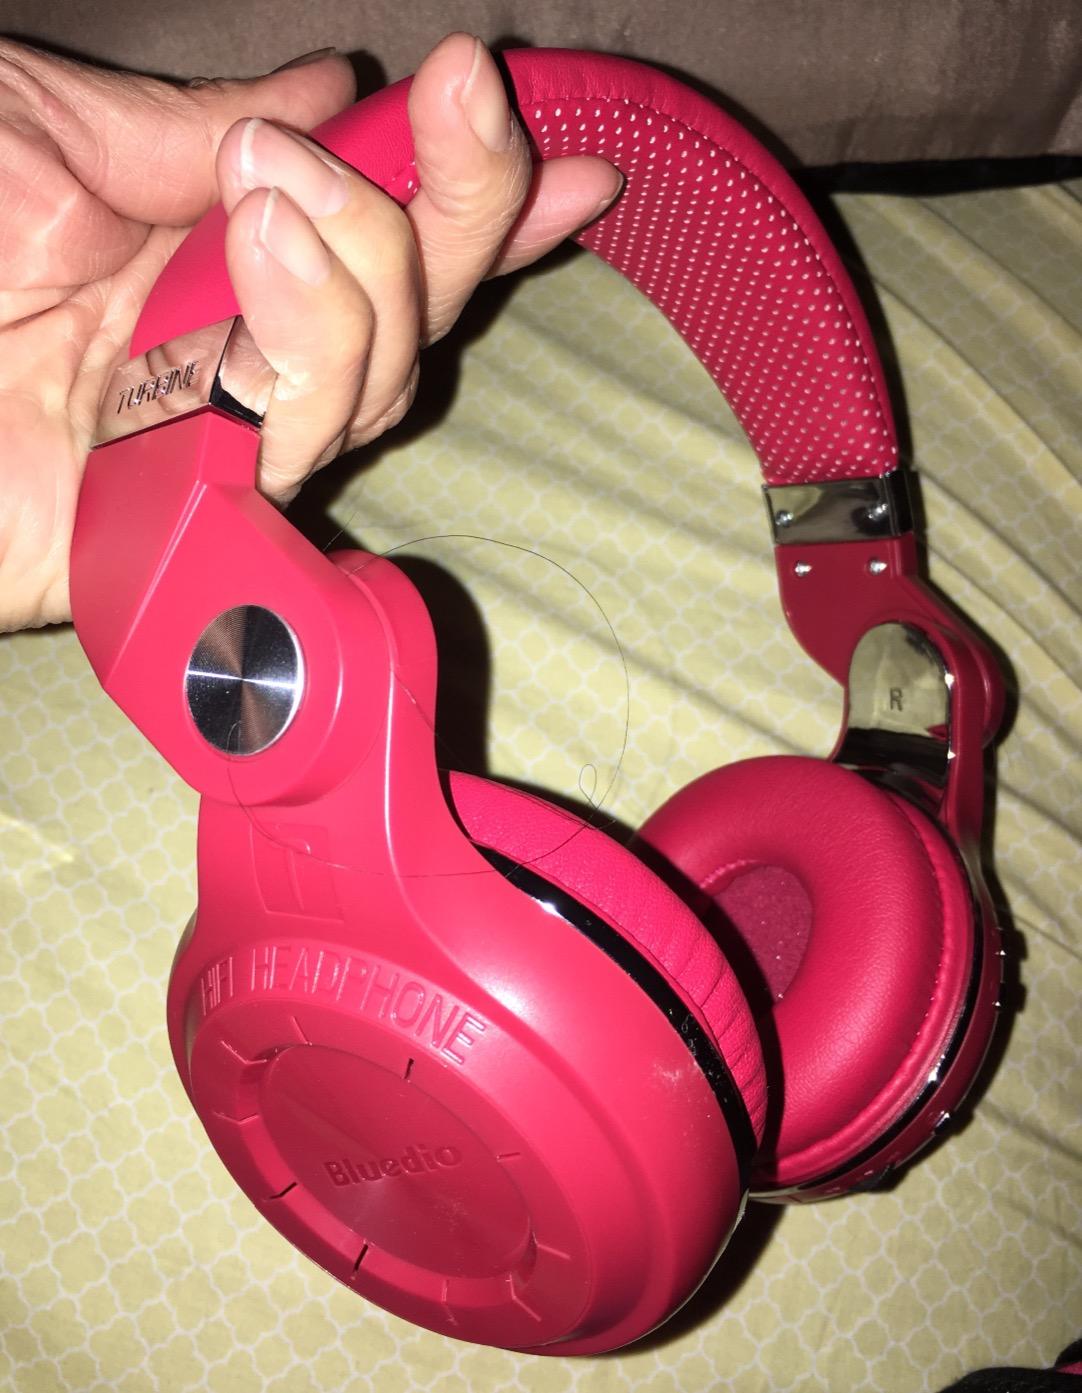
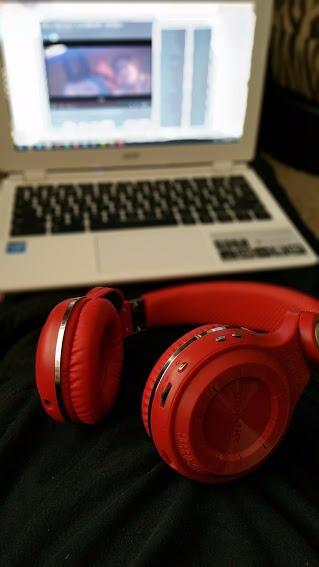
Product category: headphones
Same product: yes